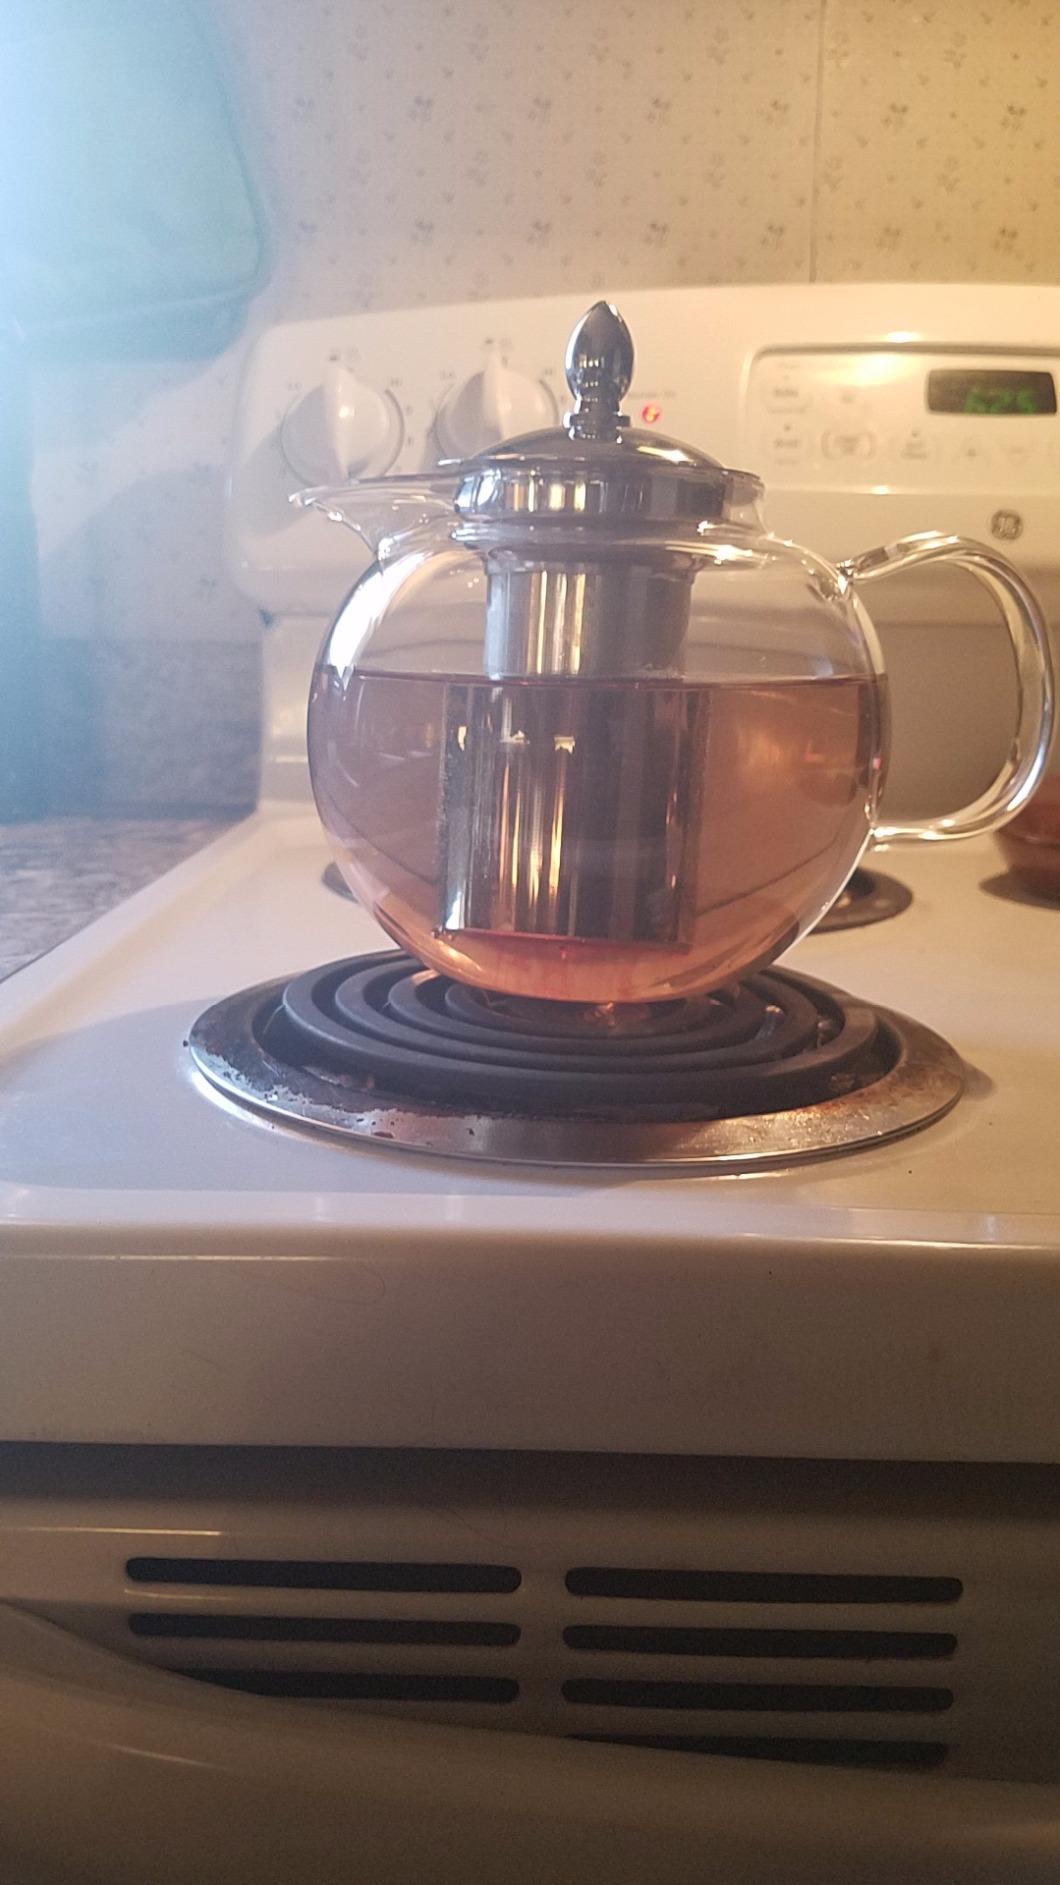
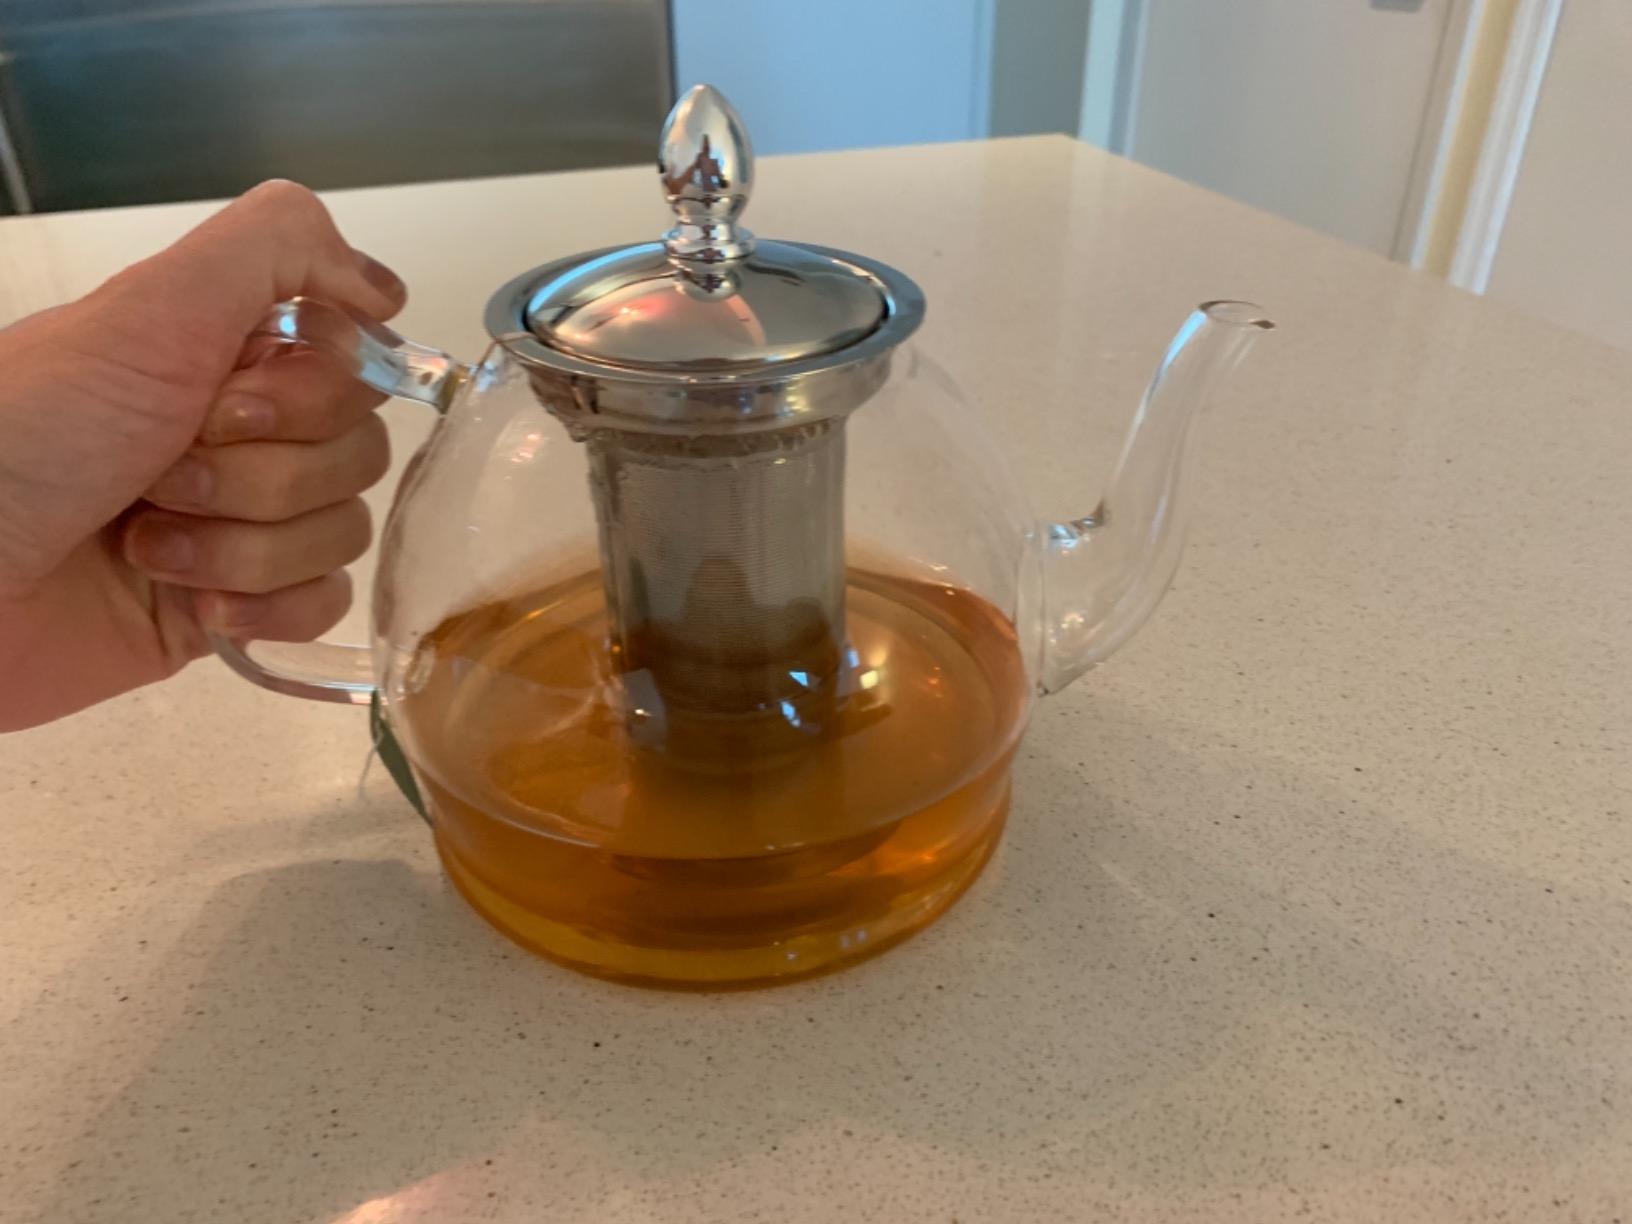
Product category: items_kettle
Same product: no